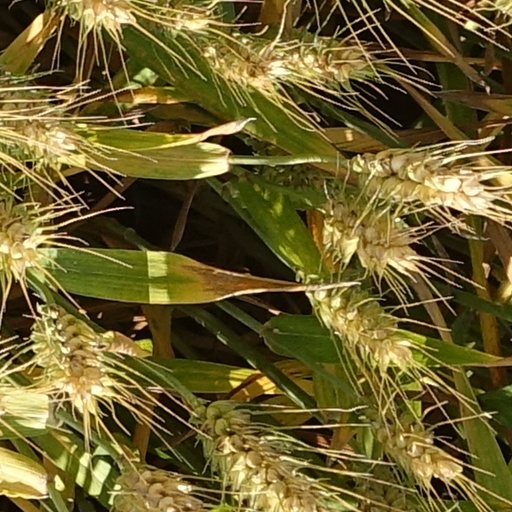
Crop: wheat